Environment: real
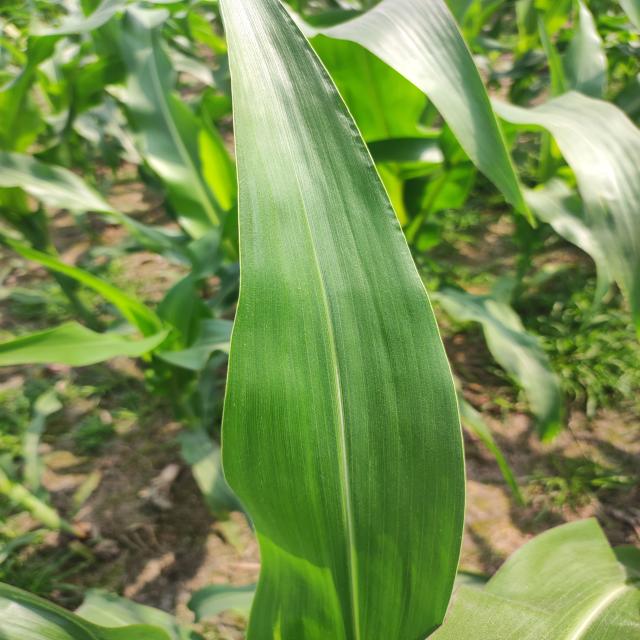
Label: healthy